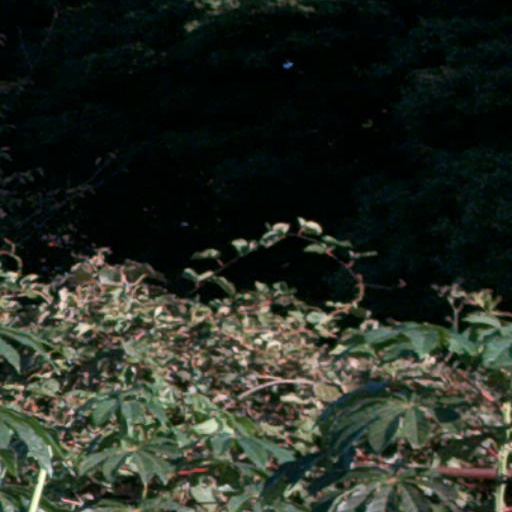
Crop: cassava